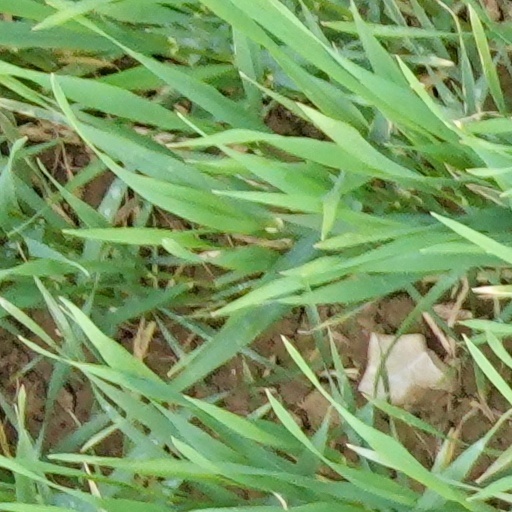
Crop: wheat